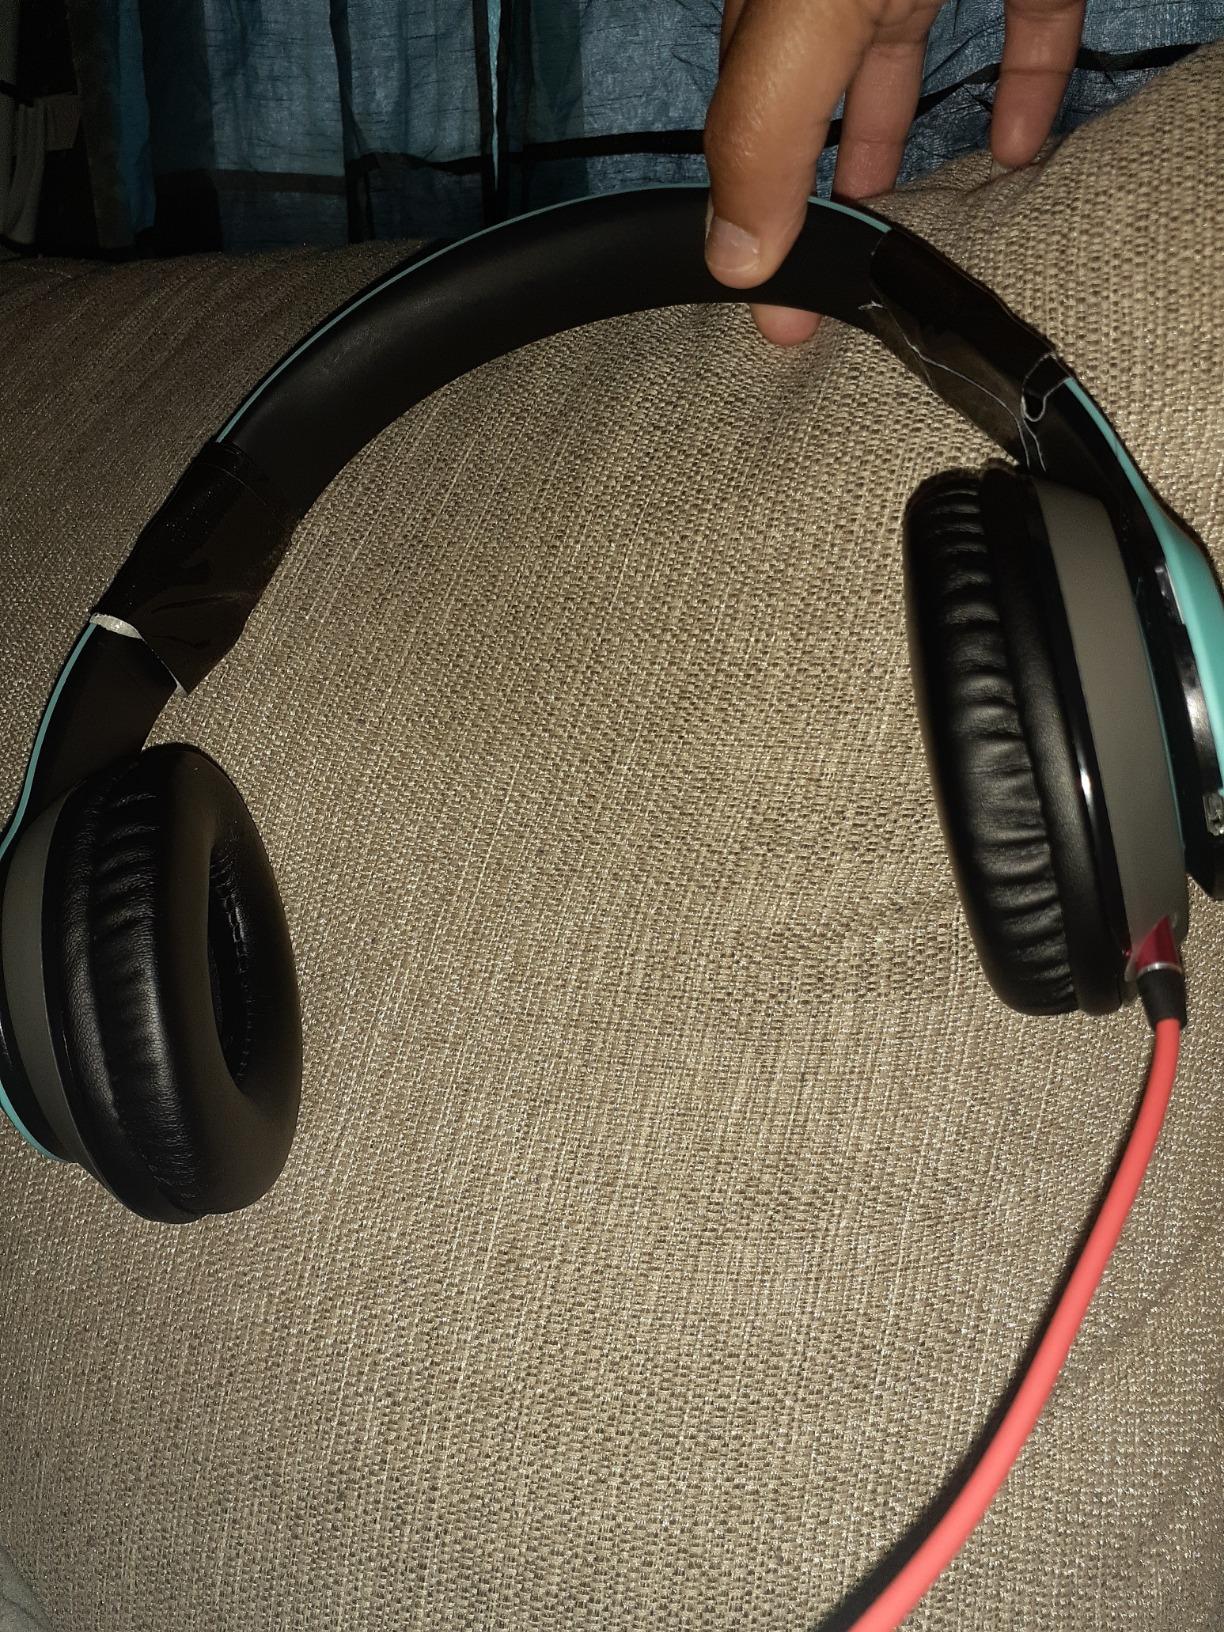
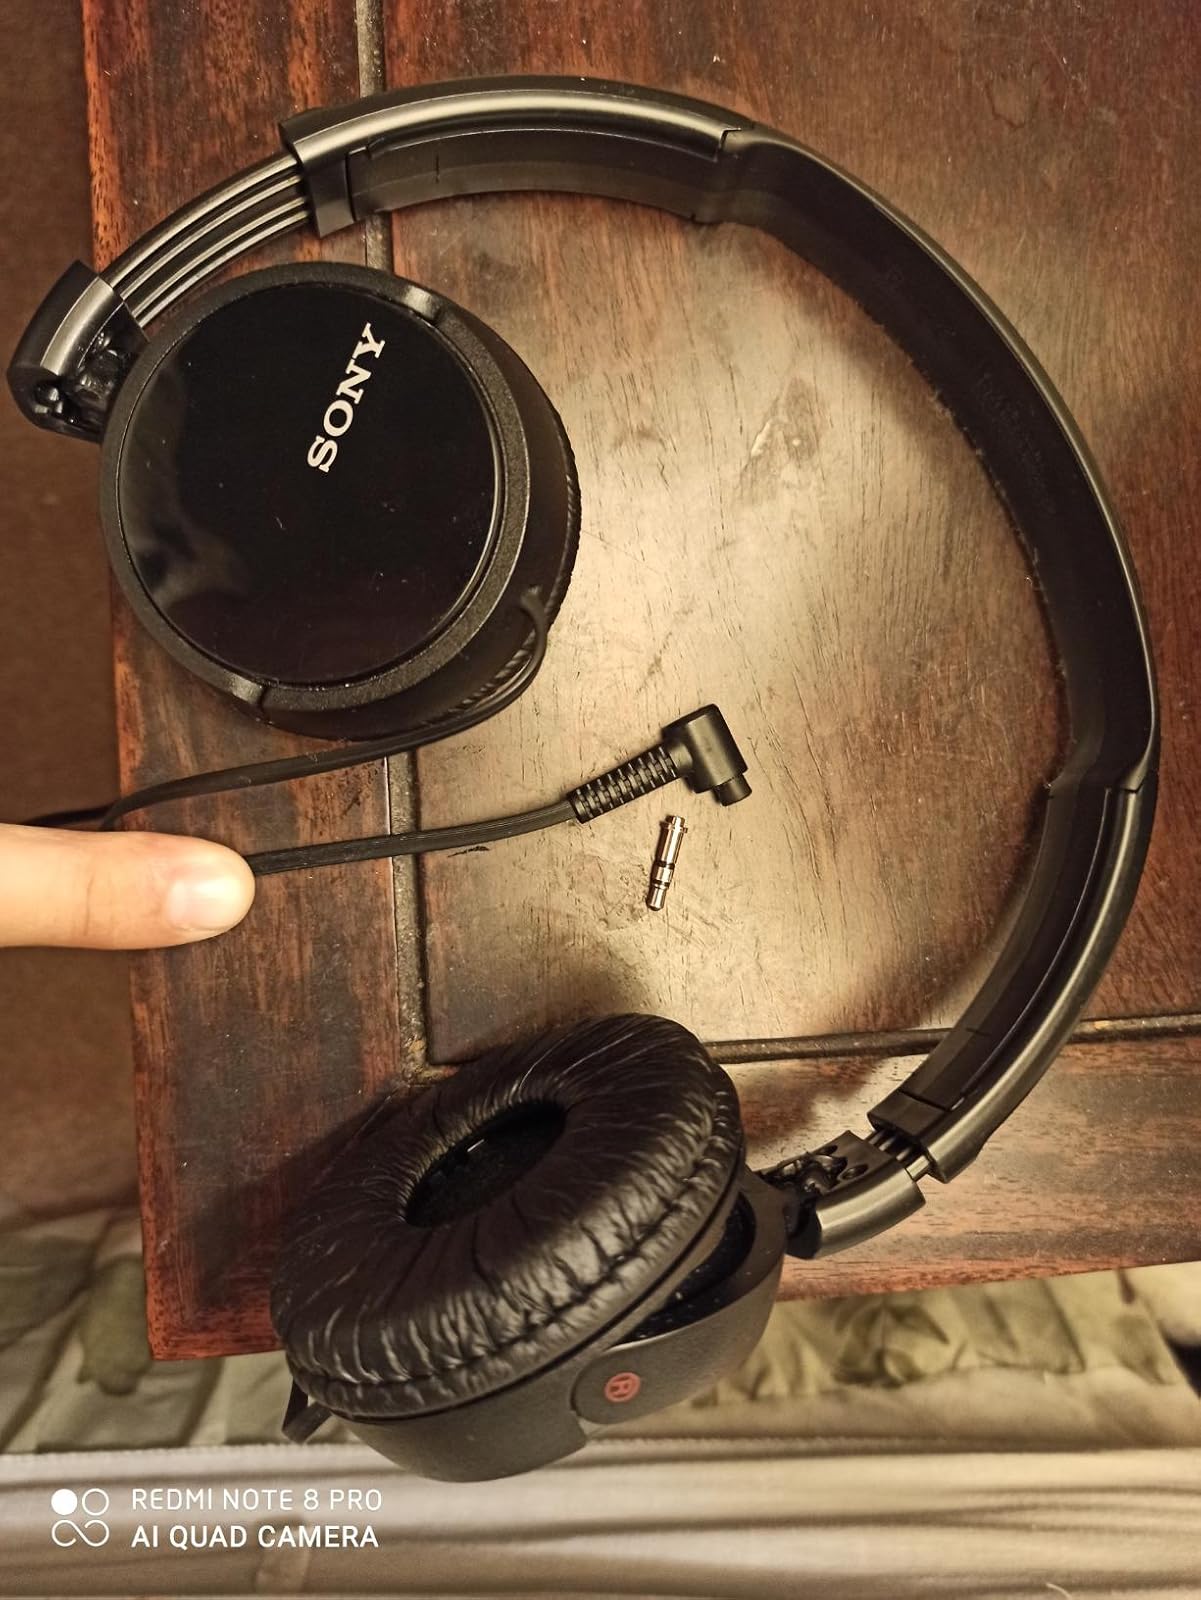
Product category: headphones
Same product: no